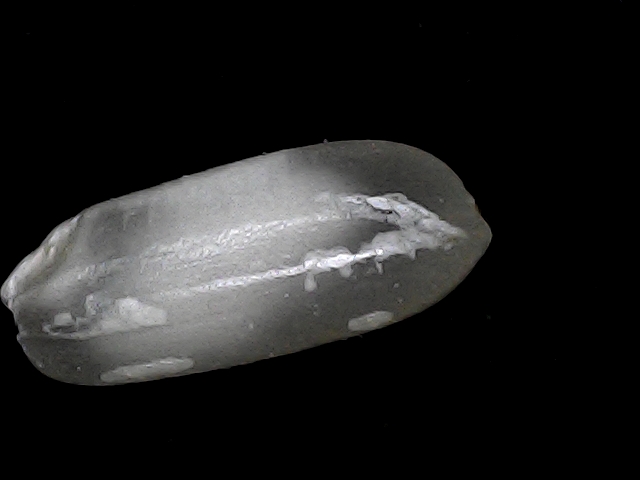
Rice variety: BRRI74